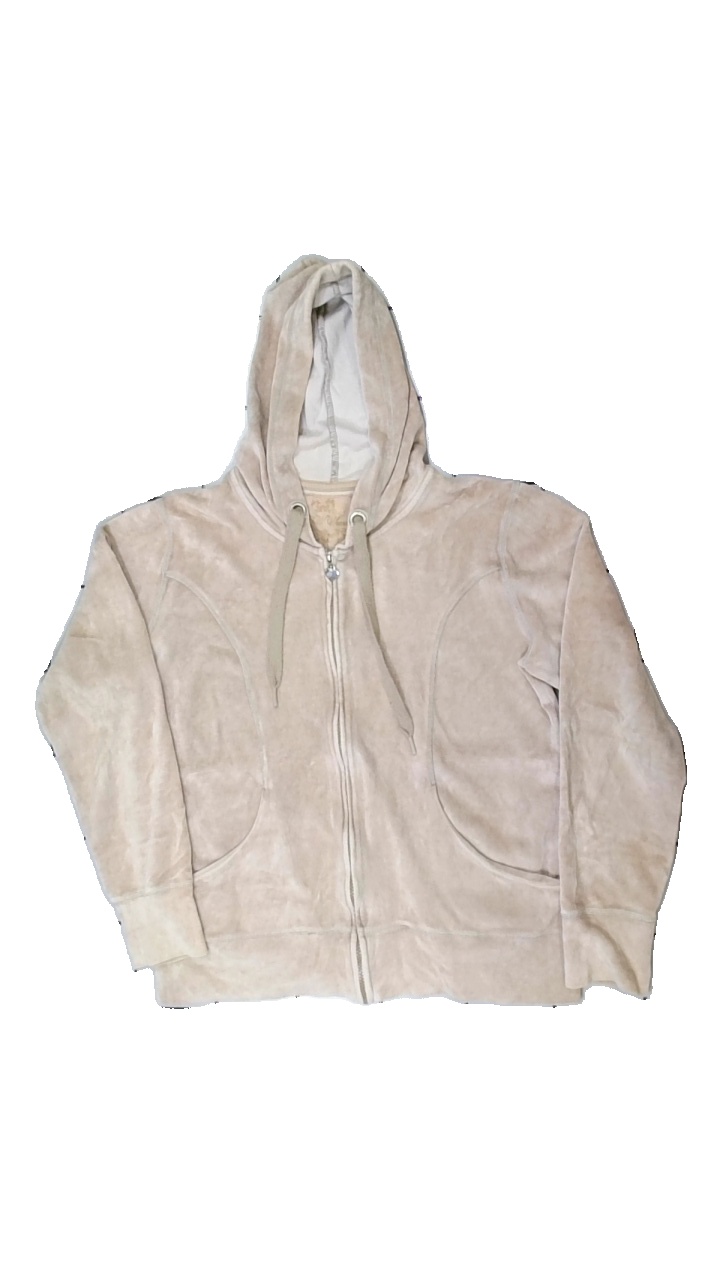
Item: Hoodie (Ladies)
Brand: N&w Woman
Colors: Beige
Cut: Regular
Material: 100% cotton
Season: All
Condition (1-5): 2
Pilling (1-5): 3
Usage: Export
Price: <50